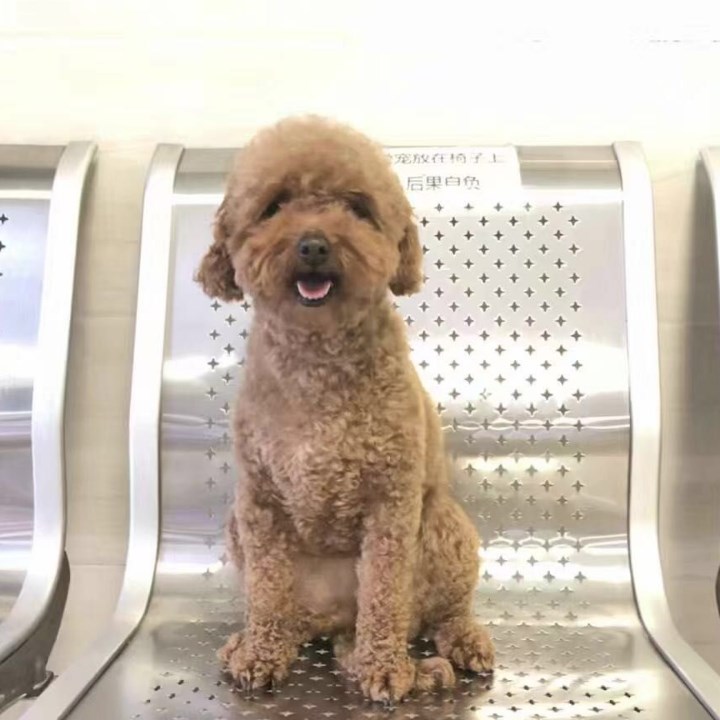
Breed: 7449-n000128-teddy